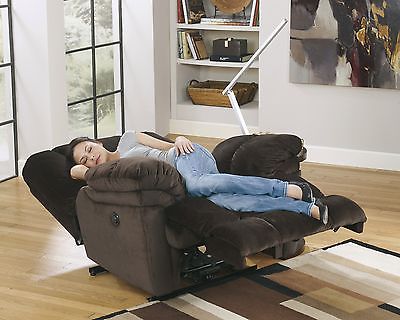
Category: chair